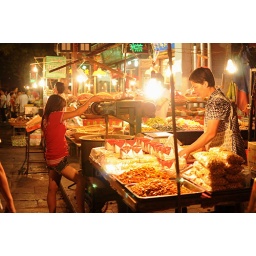
The girl in red is operating a machine that churns walnuts with hot sand to roast them.